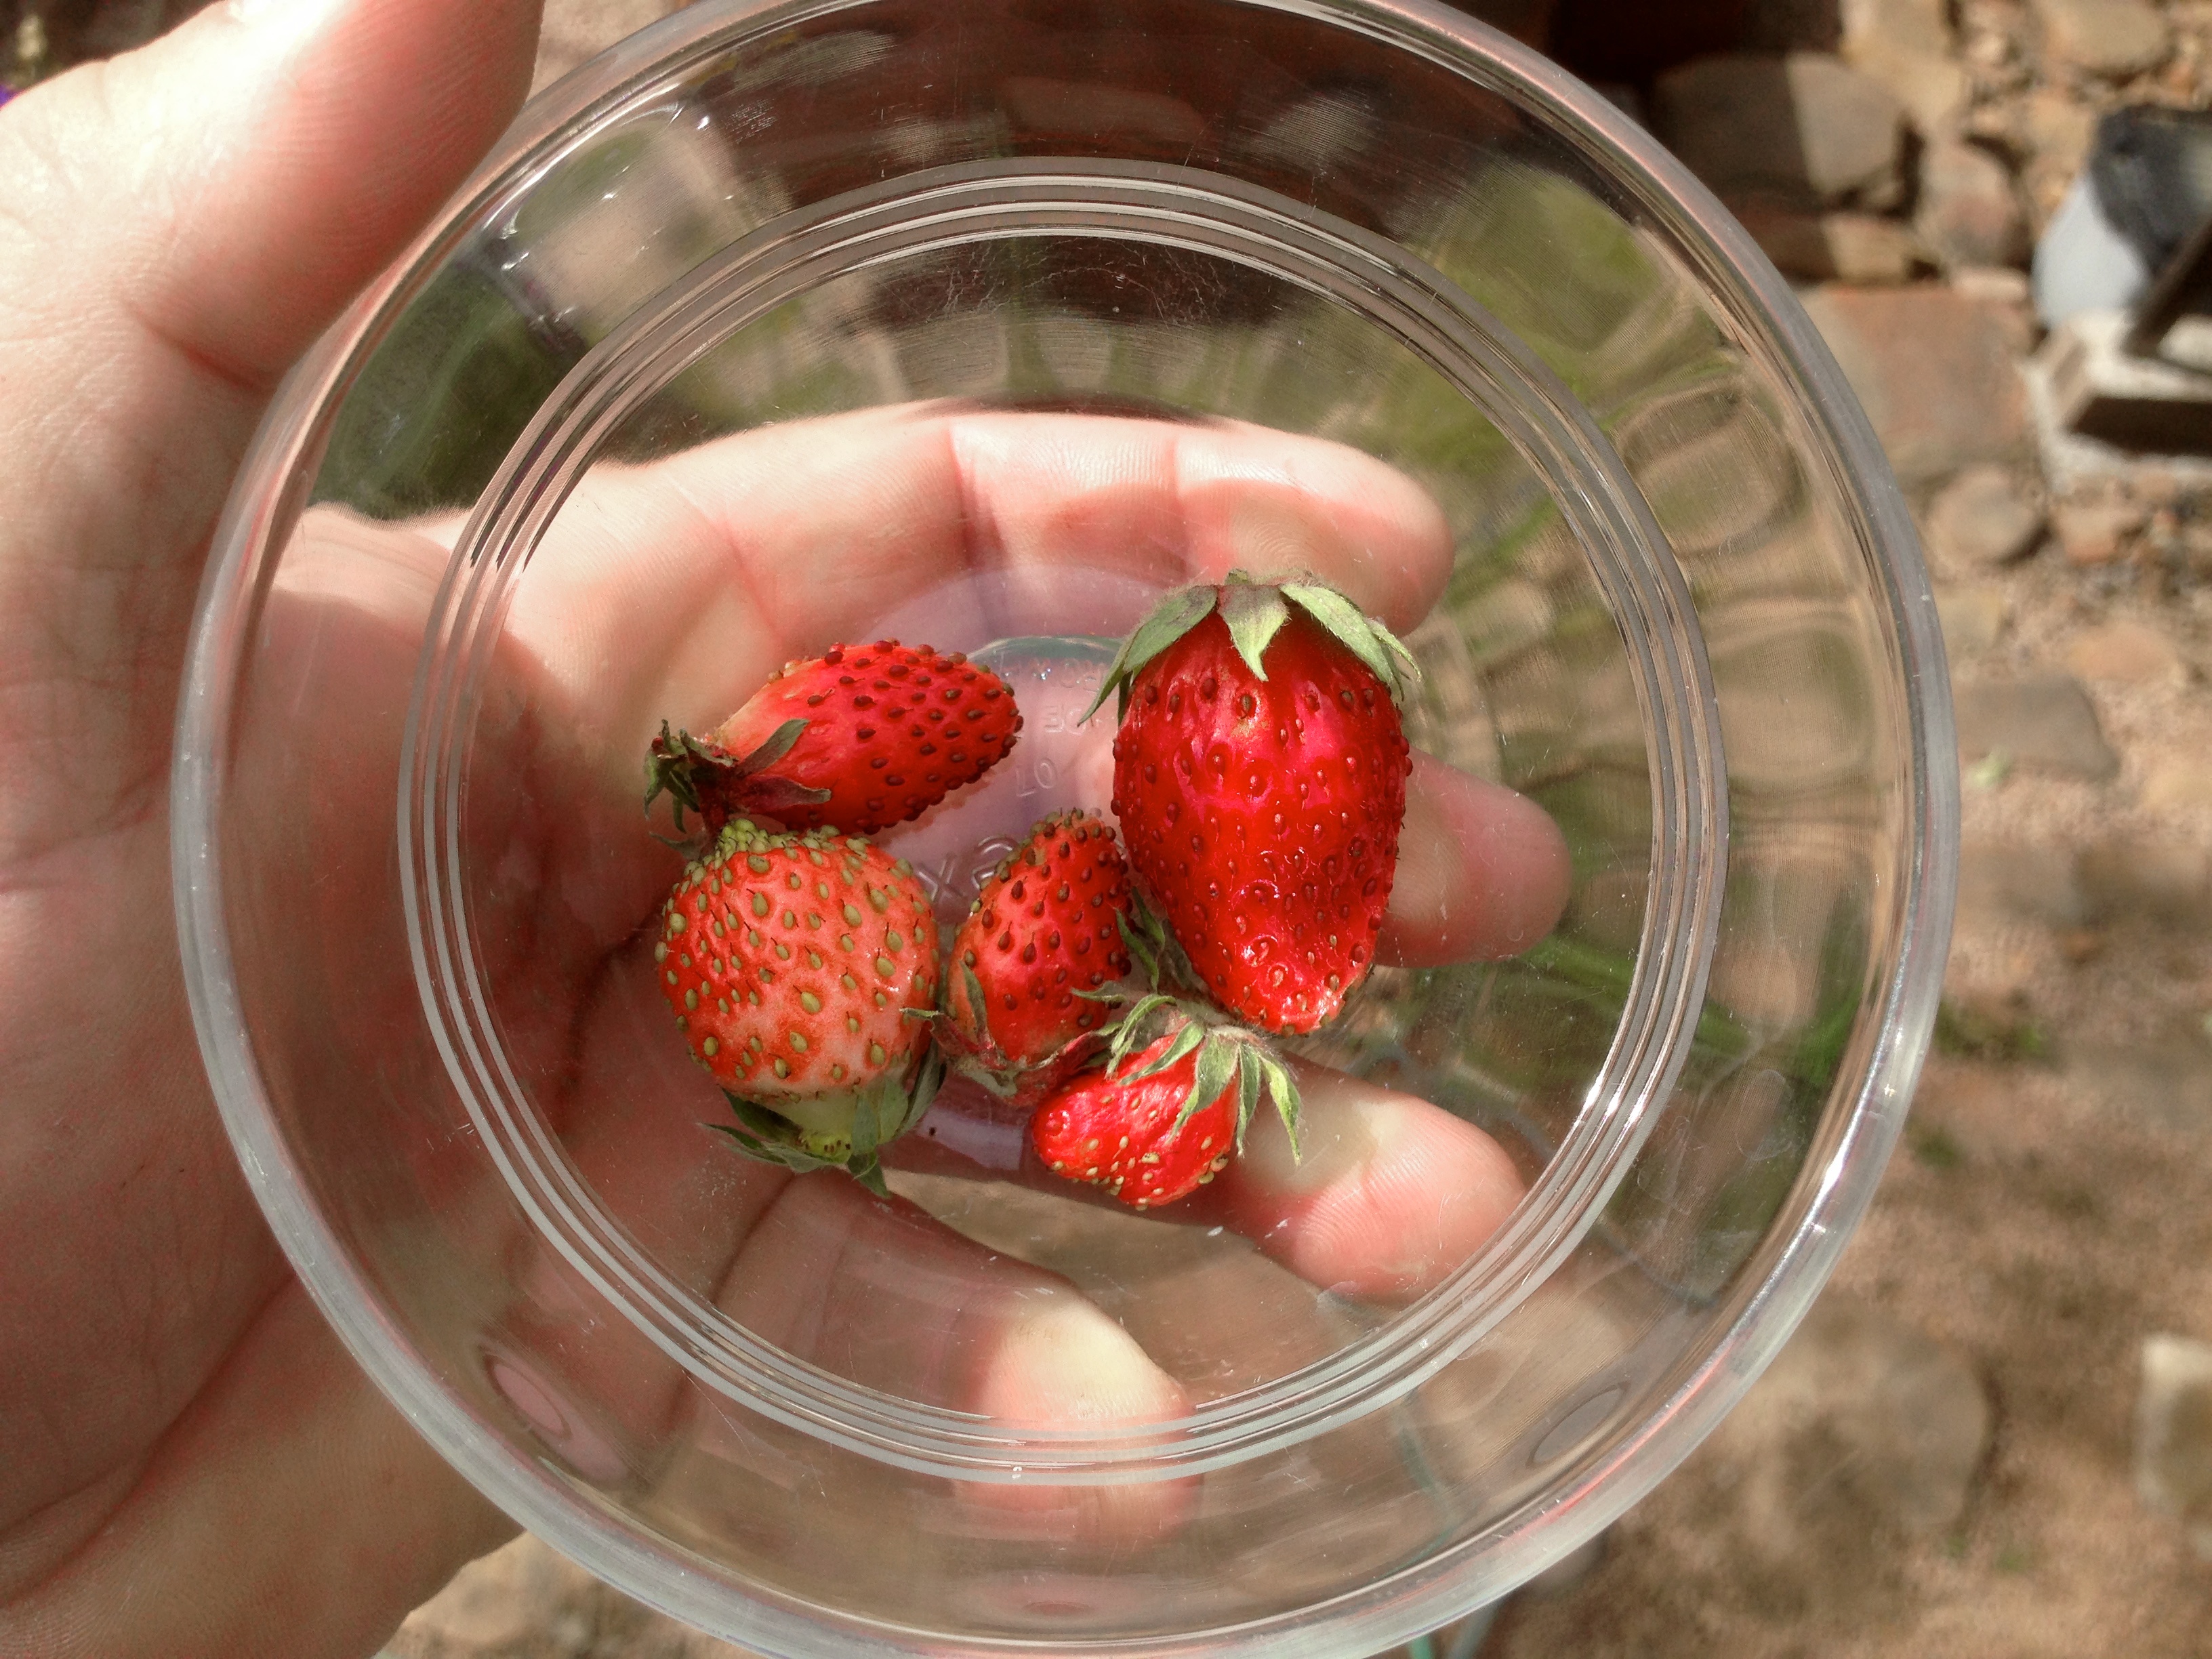
plant, fruit, berry, food, produce, strawberry, strawberries